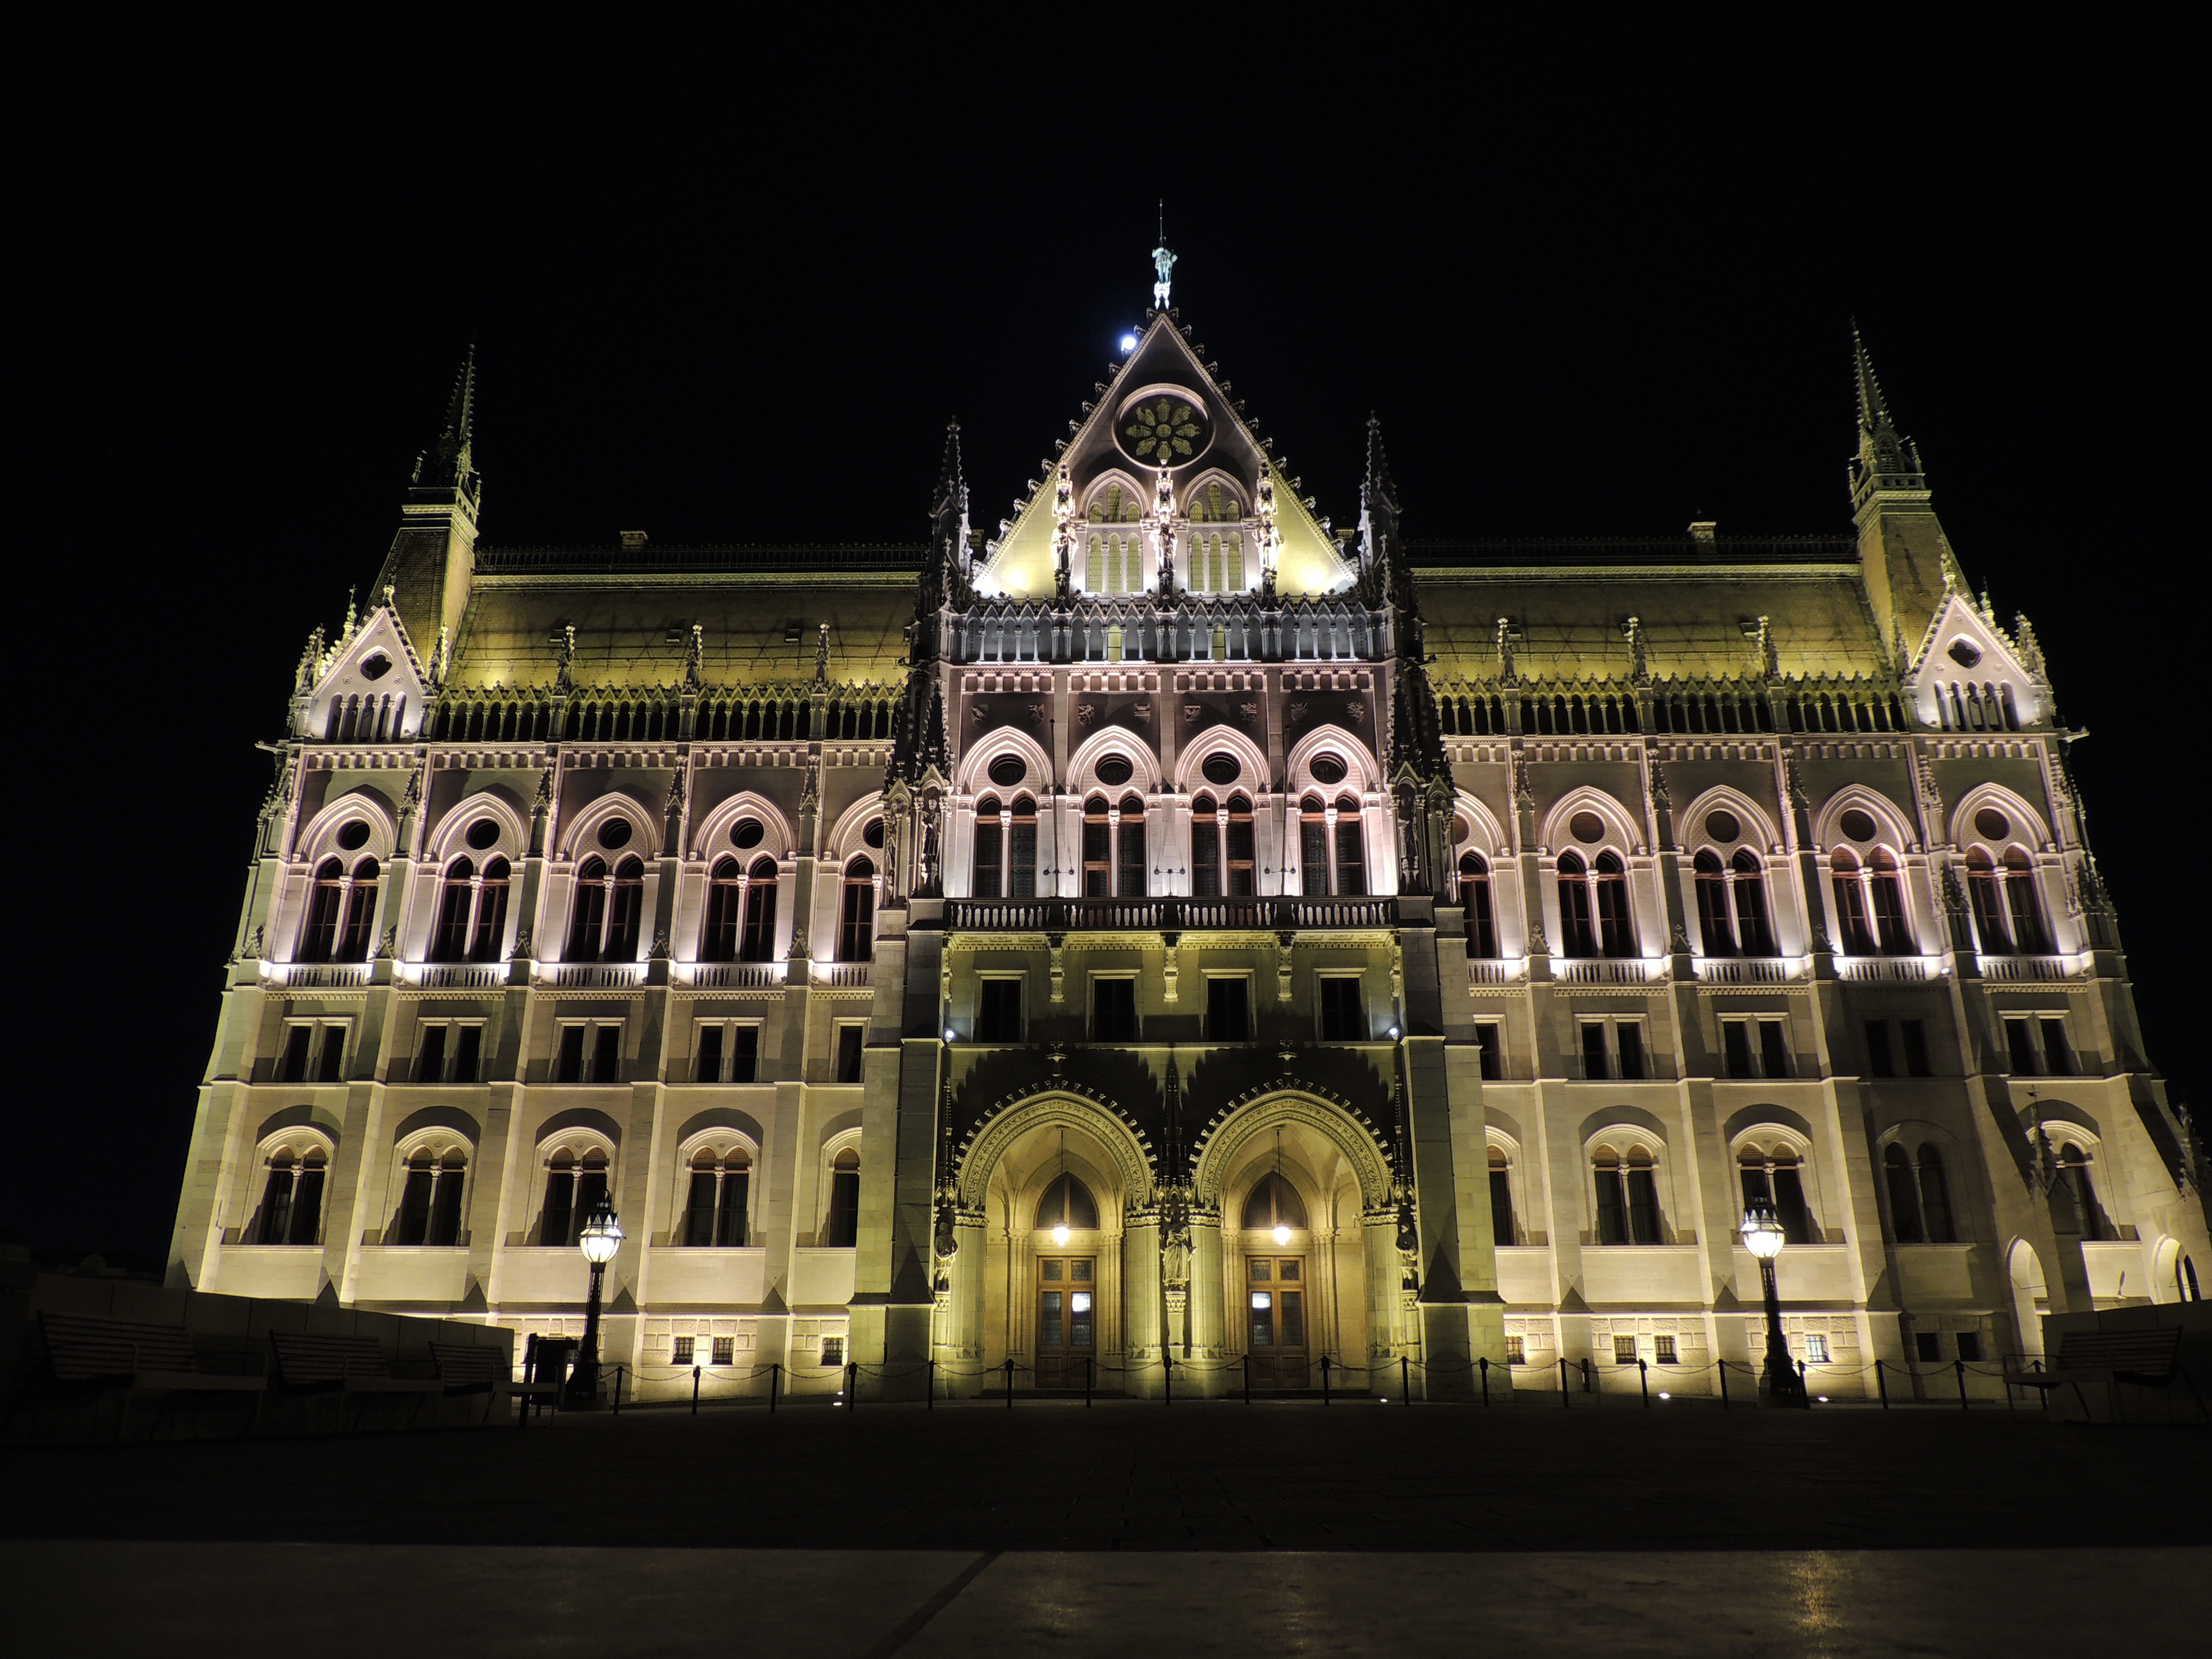
architecture, night, building, landmark, facade, cathedral, place of worship, symmetry, shape, metropolis